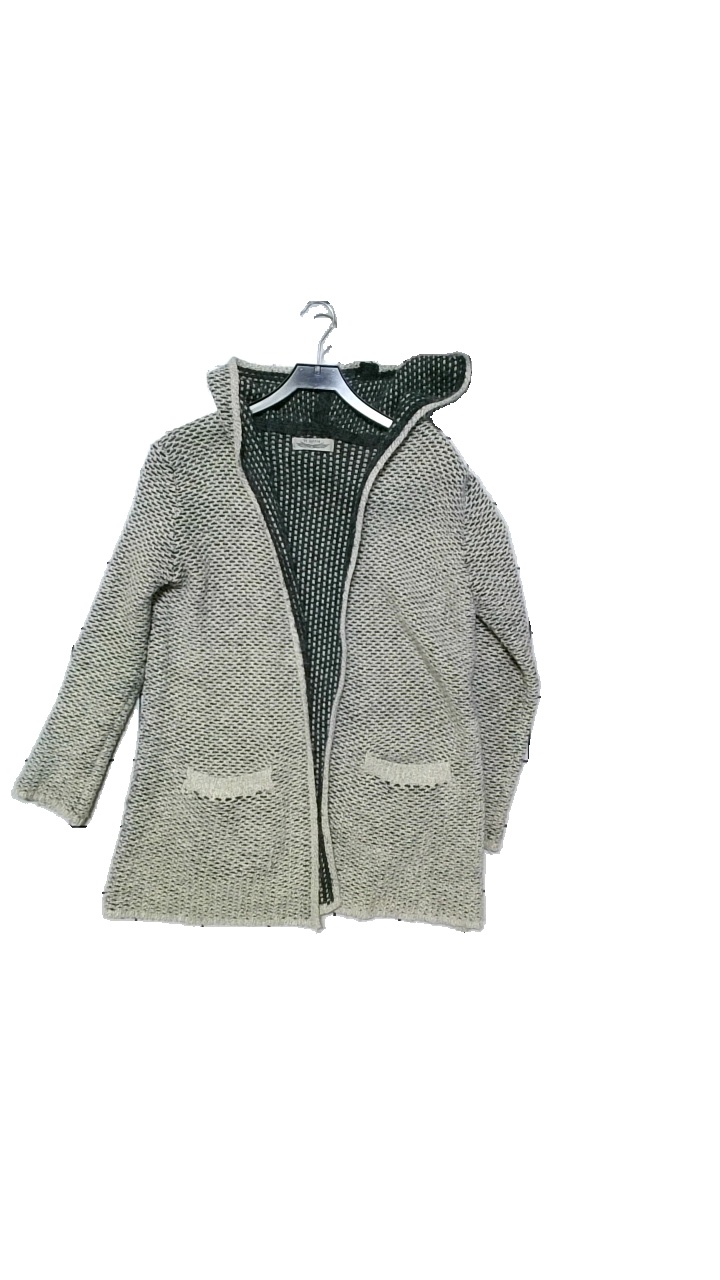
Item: Cardigan (Ladies)
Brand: It Hippie
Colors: Grey
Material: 80% acrylic, 20% wool
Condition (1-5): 4
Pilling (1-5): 4
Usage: Reuse
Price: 100-150